Golden Autumn

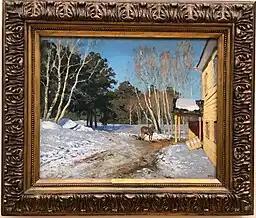
Isaac Levitan. "March" (1895, State Tretyakov Gallery)

The painting's creation began in autumn 1895 while Levitan resided in Gorka estate, situated 1.5 kilometres from Ostrovno village in the Vyshnevolotsky Uyezd of Tver Governorate (now part of the Udomelsky District of Tver Oblast). The estate belonged to Privy Councillor Ivan Nikolayevich Turchaninov, a senator and assistant to the governor of Saint Petersburg. His wife, Anna Nikolayevna, frequently visited with their daughters Varvara, Sofya, and Anna.